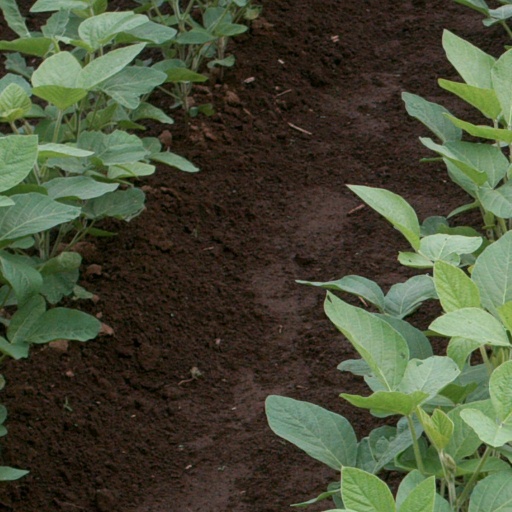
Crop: soybean